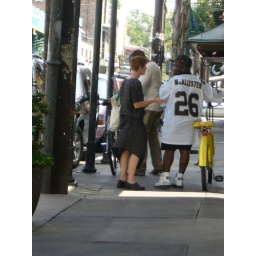
laurence fishbourne, woman with skirt in undies, and man with bright yellow bike